Russian Dressing (film)

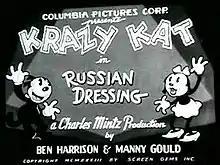
Title card

Russian Dressing is a 1933 short theatrical cartoon by Columbia Pictures, featuring Krazy Kat.